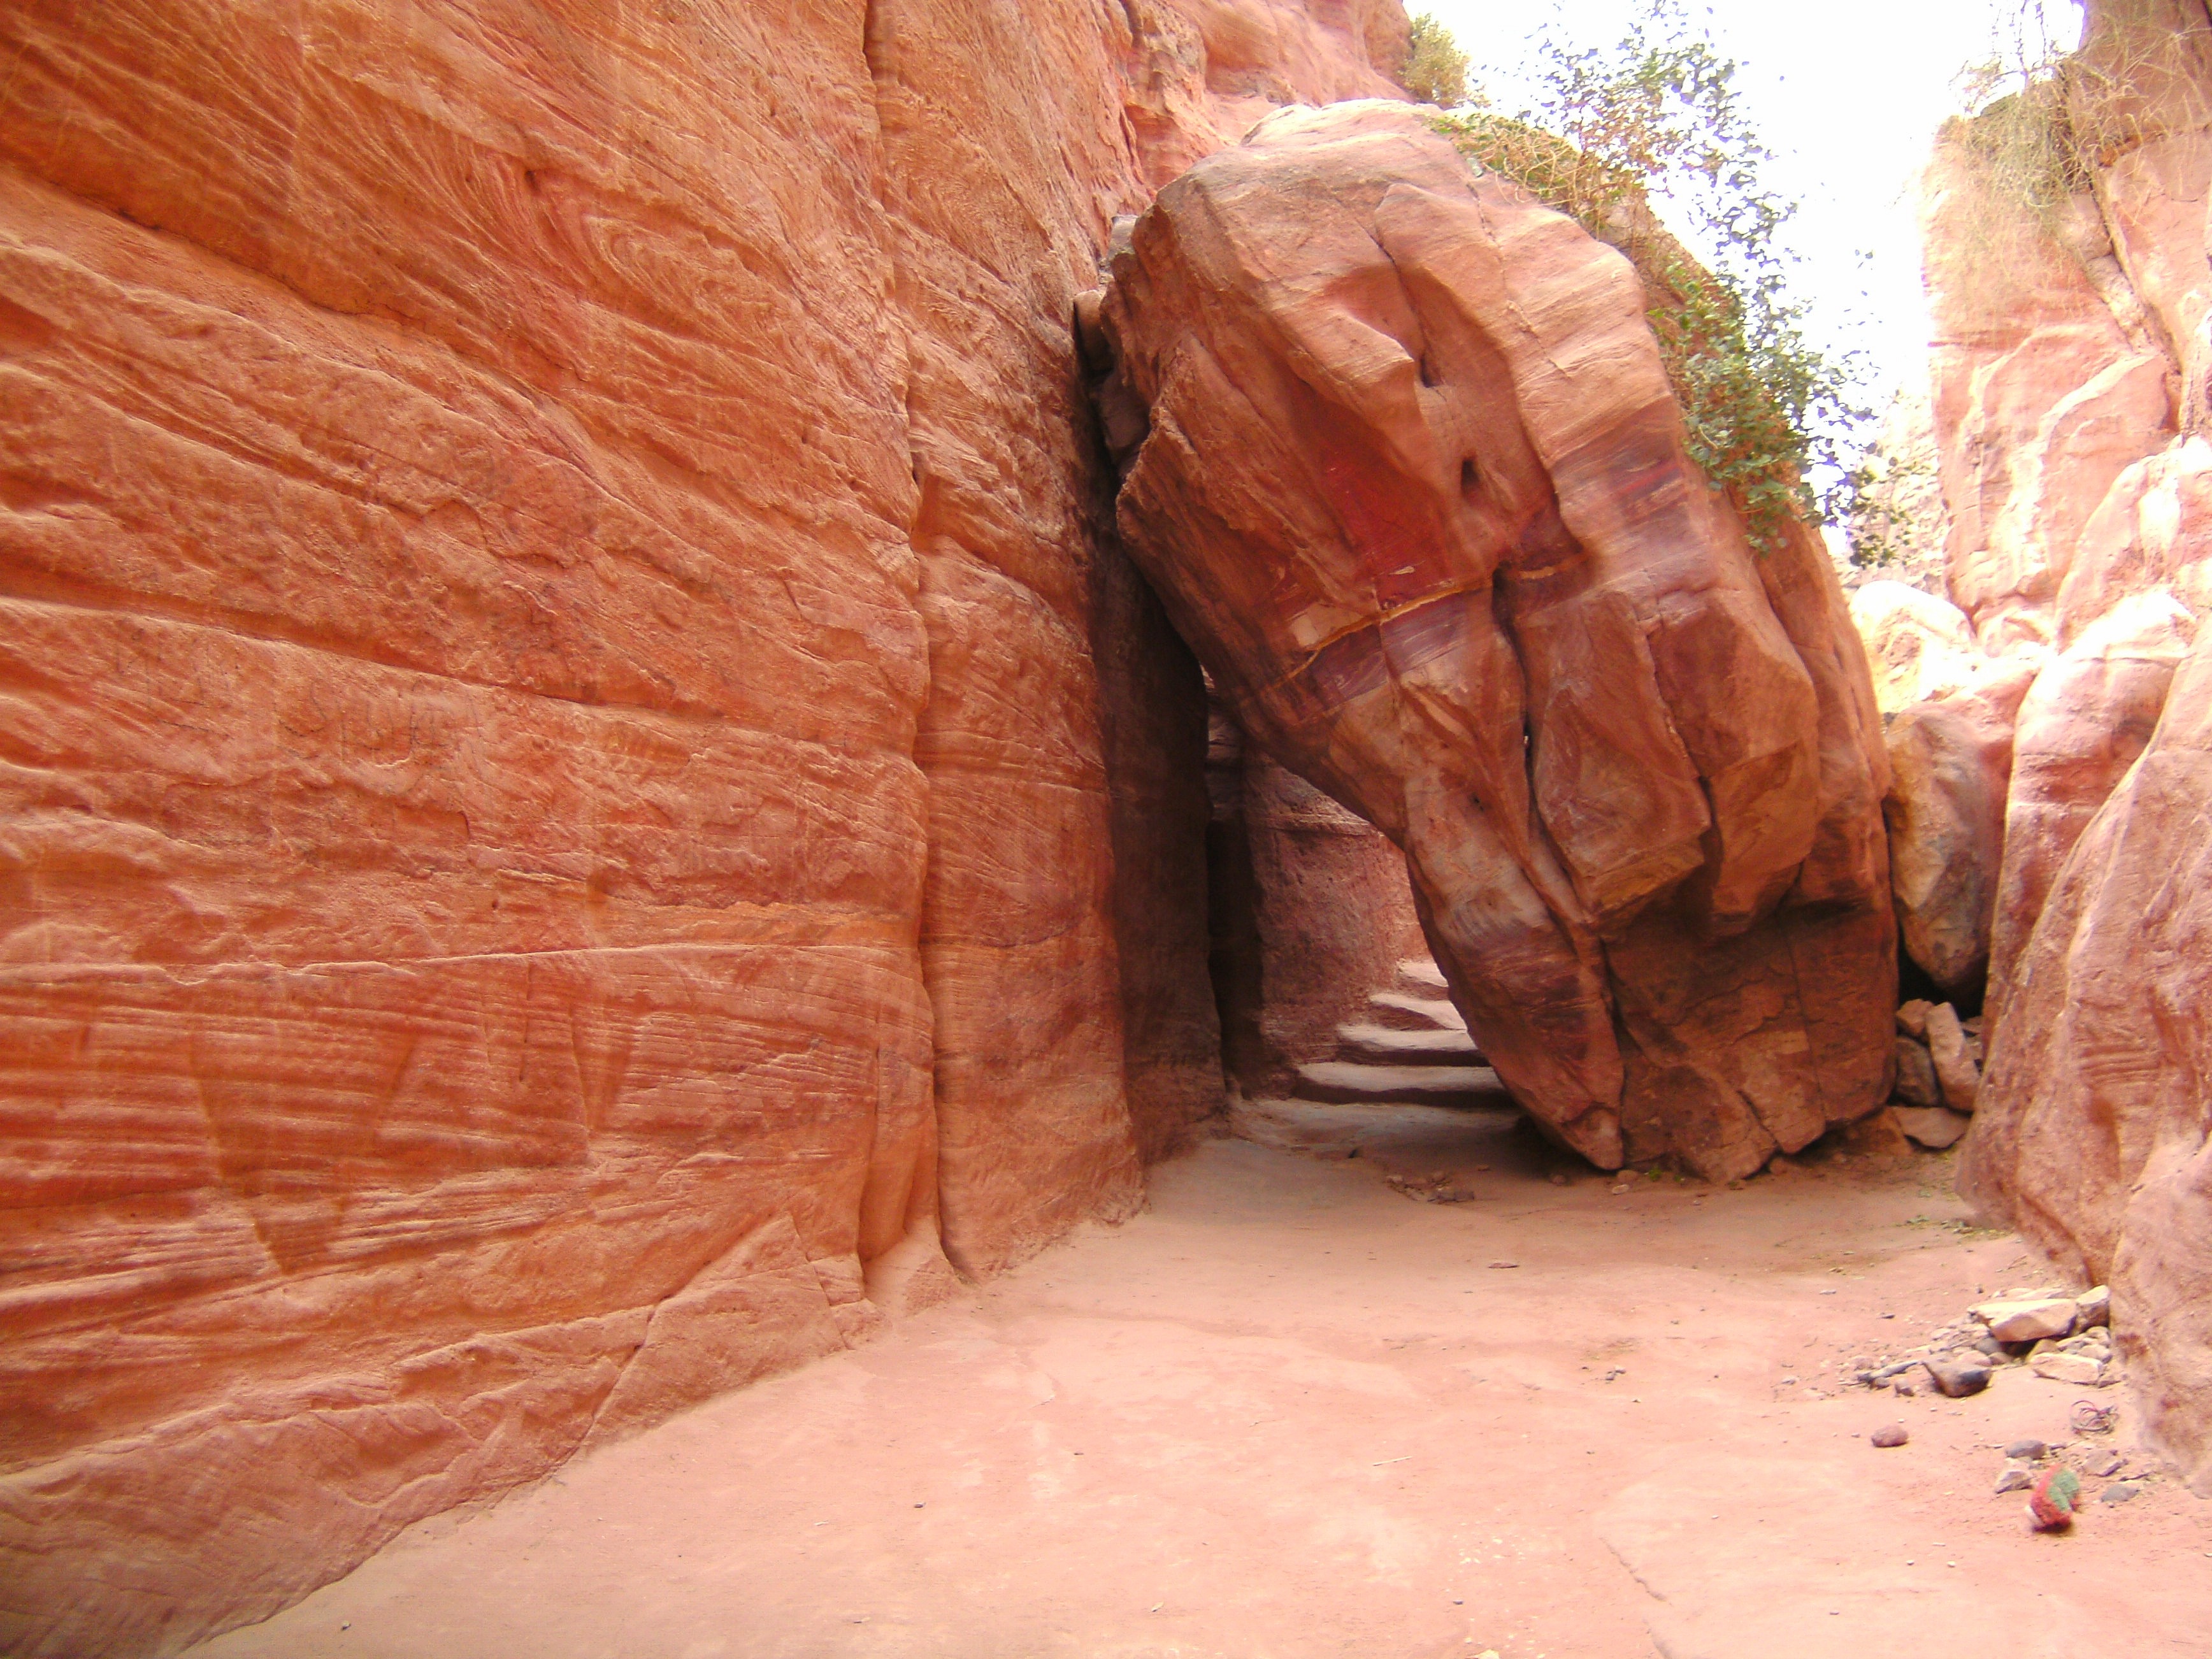
landscape, nature, rock, fall, formation, canyon, jordan, geology, outcrop, danger, boulder, pierre, wadi, bedrock, petra, throat, narrows